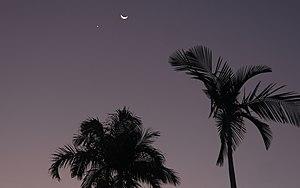
Quartier de lune croissante à Mission Beach Australie le 16 juillet 2018
En astronomie, la phase de la Lune ou, moins communément, phase lunaire désigne une portion de Lune illuminée par le Soleil et vue à partir de la Terre. Cette dernière correspond à la partie de la Lune orientée à la fois vers la Terre et vers le Soleil. Puisque la Lune se déplace en orbite autour de la Terre, les phases lunaires changent d'une journée à l'autre, complétant un cycle au bout d'une lunaison, d'une durée d'environ 29,5 jours. La Lune présentant toujours la même face envers la Terre et son orbite étant peu inclinée, les phases lunaires présentent à peu près toujours les mêmes parties de la Lune d'un cycle à l'autre.